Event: Nepal Earthquake
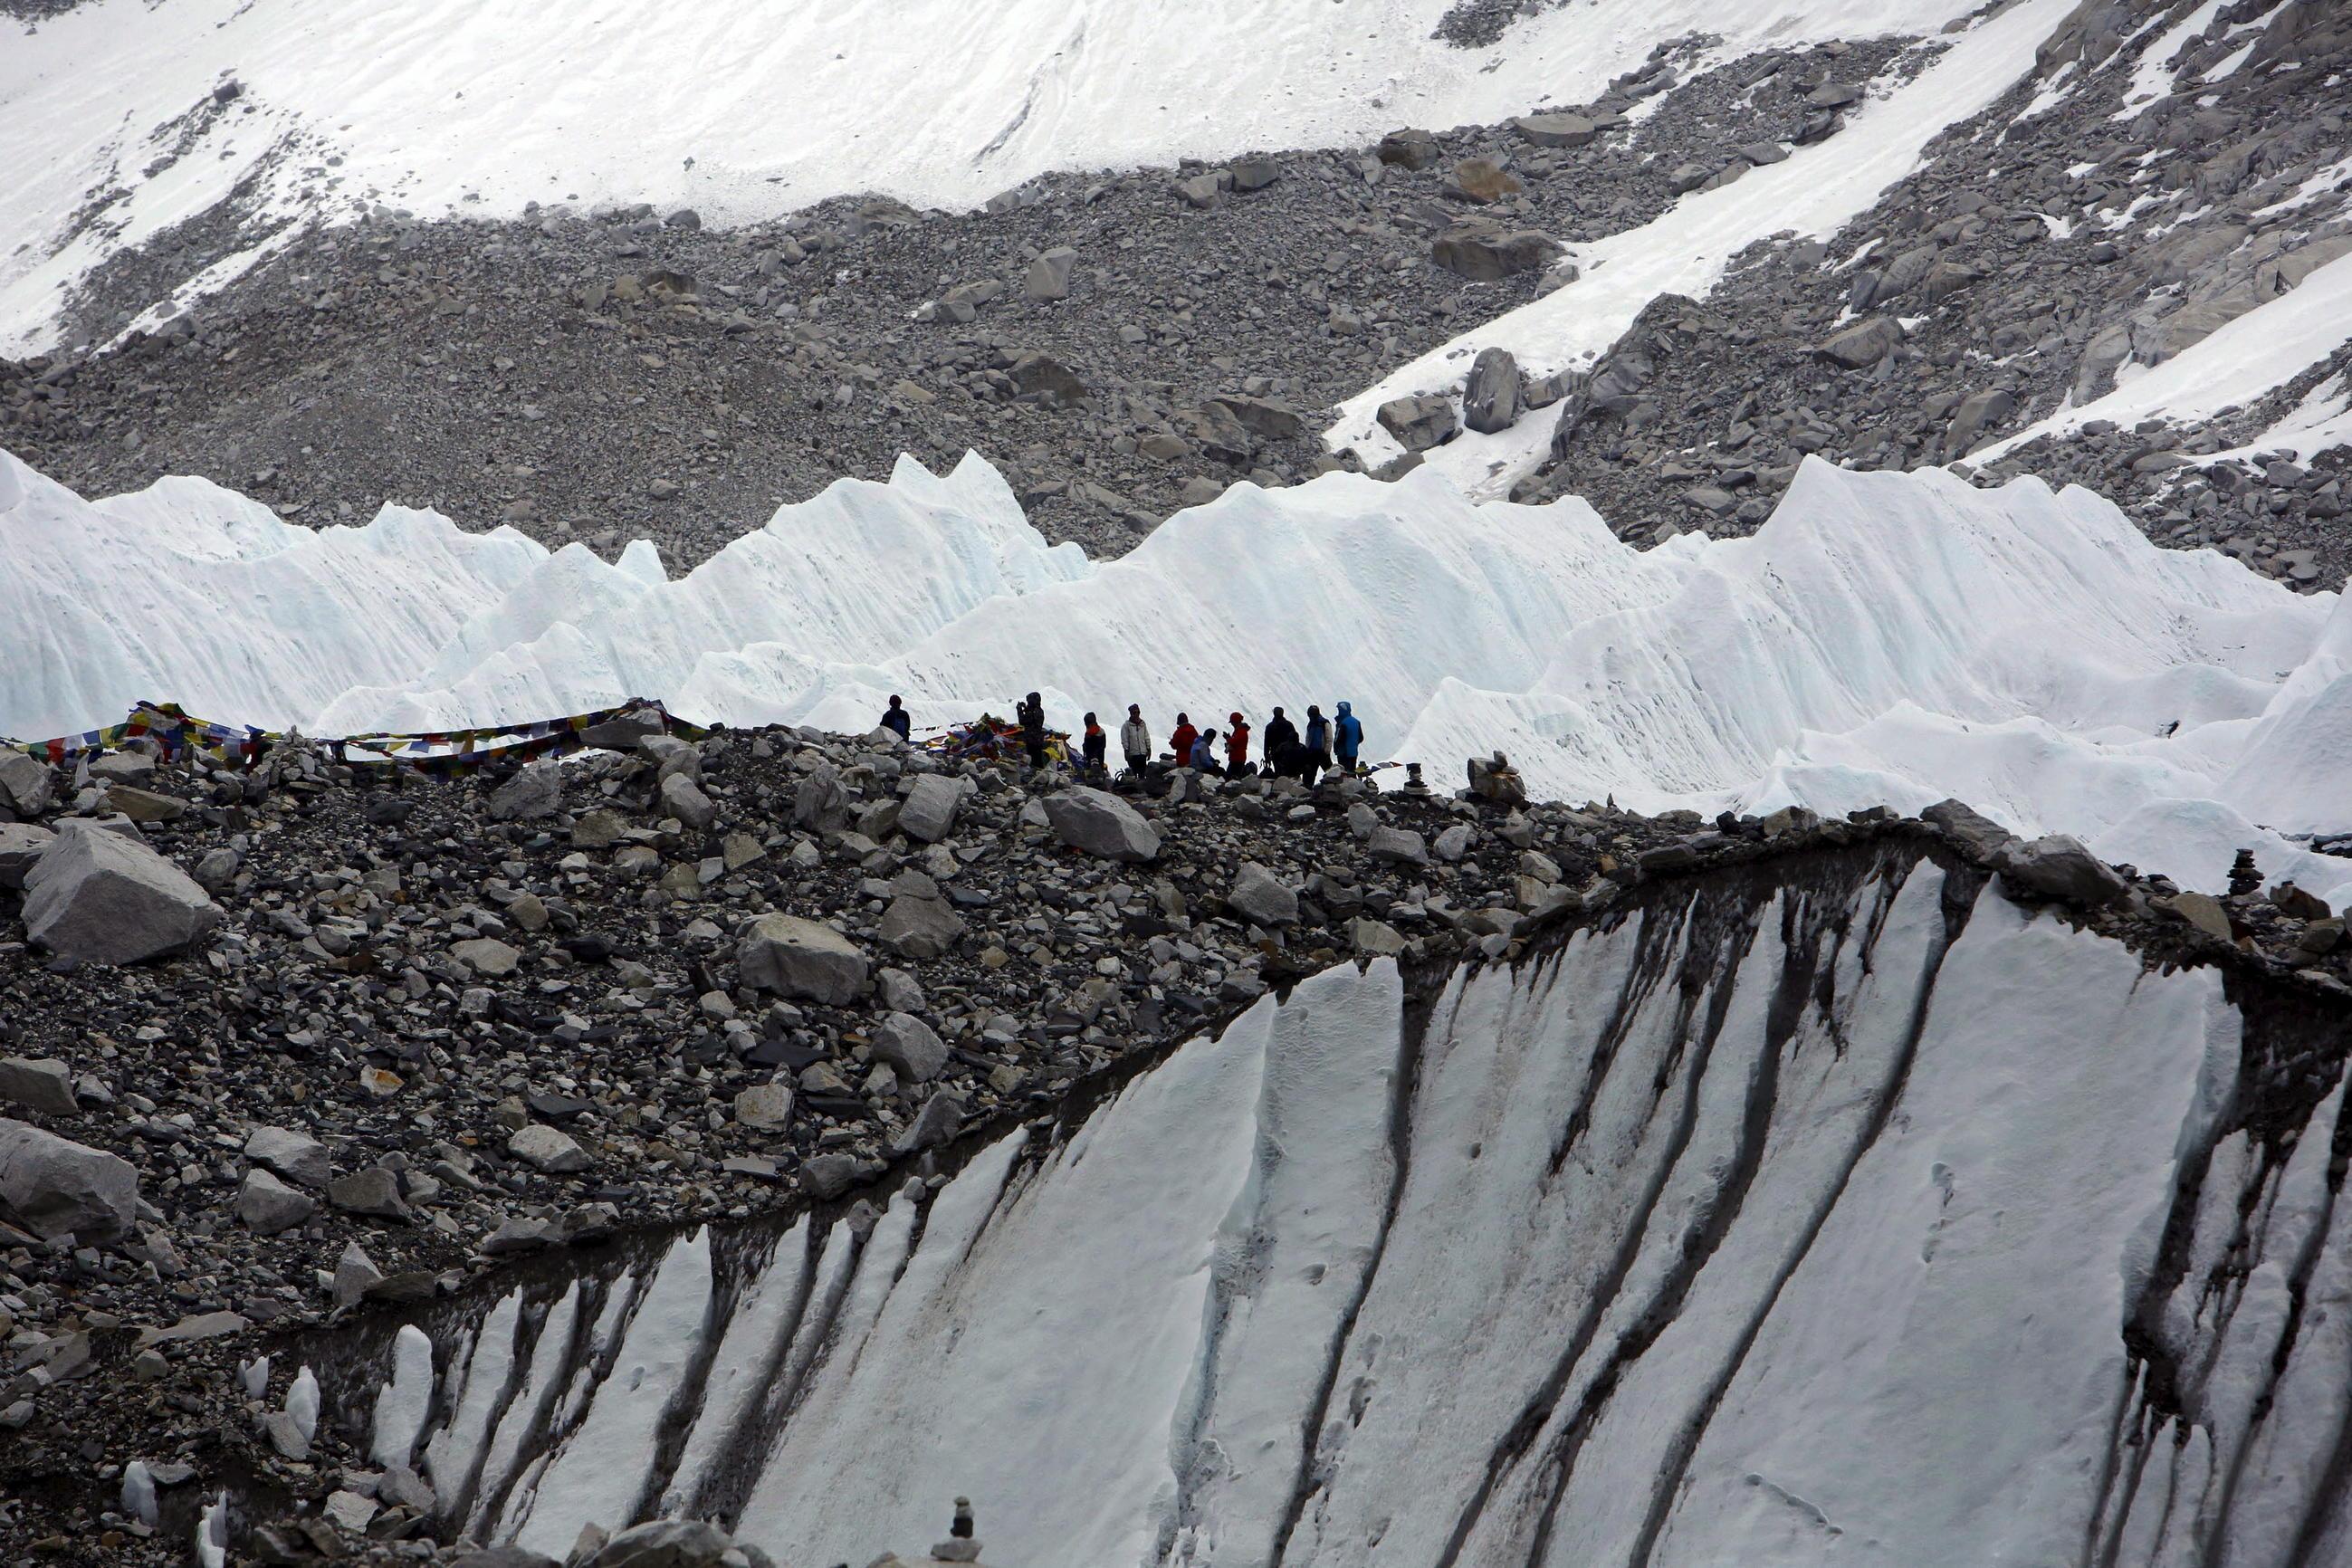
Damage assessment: no_damage